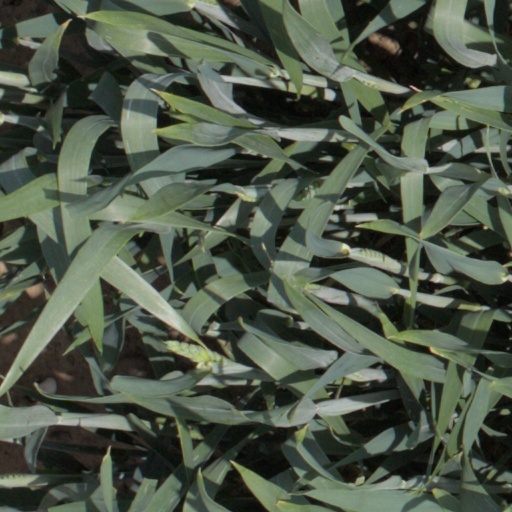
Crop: wheat